Mara Santangelo

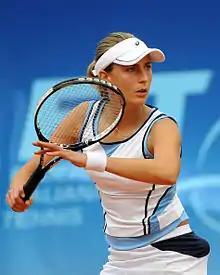
Mara Santangelo

Santangelo reached the fourth round at the 2004 Australian Open, defeating 16th-seeded Magüi Serna, Barbara Schett, and 19th-seeded Eleni Daniilidou—losing to eventual champion and world No. 1 Justine Henin, after having been up 4–2 in the second set. She also won her first WTA Tour title in 2006, defeating Jelena Kostanić in the final.